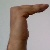
The image shows a hand gesture representing a space in Indian Sign Language.